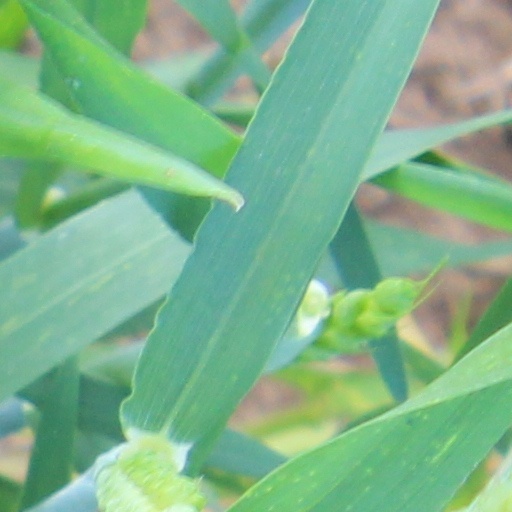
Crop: wheat